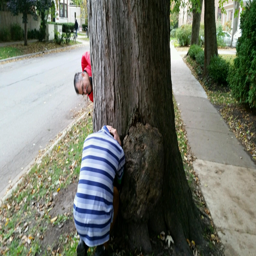
the tree makes it look like someone is ducking and covering !